Matthäus Zell

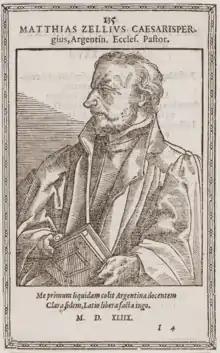
Matthäus Zell

Matthäus Zell (also "Mathias Zell"; anglicized as "Matthew Zell") (21 September 1477, in Kaysersberg – 9 January 1548, in Strasbourg) was a Lutheran pastor and an early Protestant reformer based in Strasbourg. He joined the Reformation as early as 1521.